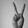
ASL letter: V